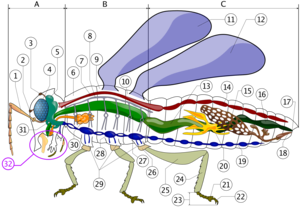
Anatomie d'un insecte A- Tête B- Thorax C- Abdomen antenne ocelle basse ocelle haute œil à facettes cerveau (ganglion cérébral) prothorax artère dorsale trachée mésothorax métathorax première aile seconde aile estomac cœur ovaire tube digestif postérieur (intestin, rectum &amp
L’abdomen est une partie du corps humain ou du corps d'un animal. Chez l'être humain, il est également appelé ventre.
Polistes est le plus grand genre de guêpes sociales avec plus de 300 espèces et sous-espèces identifiées. Elles sont présentes sur toute la Terre.